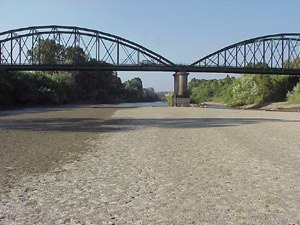
Guadiaro
Floden Guadiaro
Guadiaro er en flod i Andalusien, Spanien.